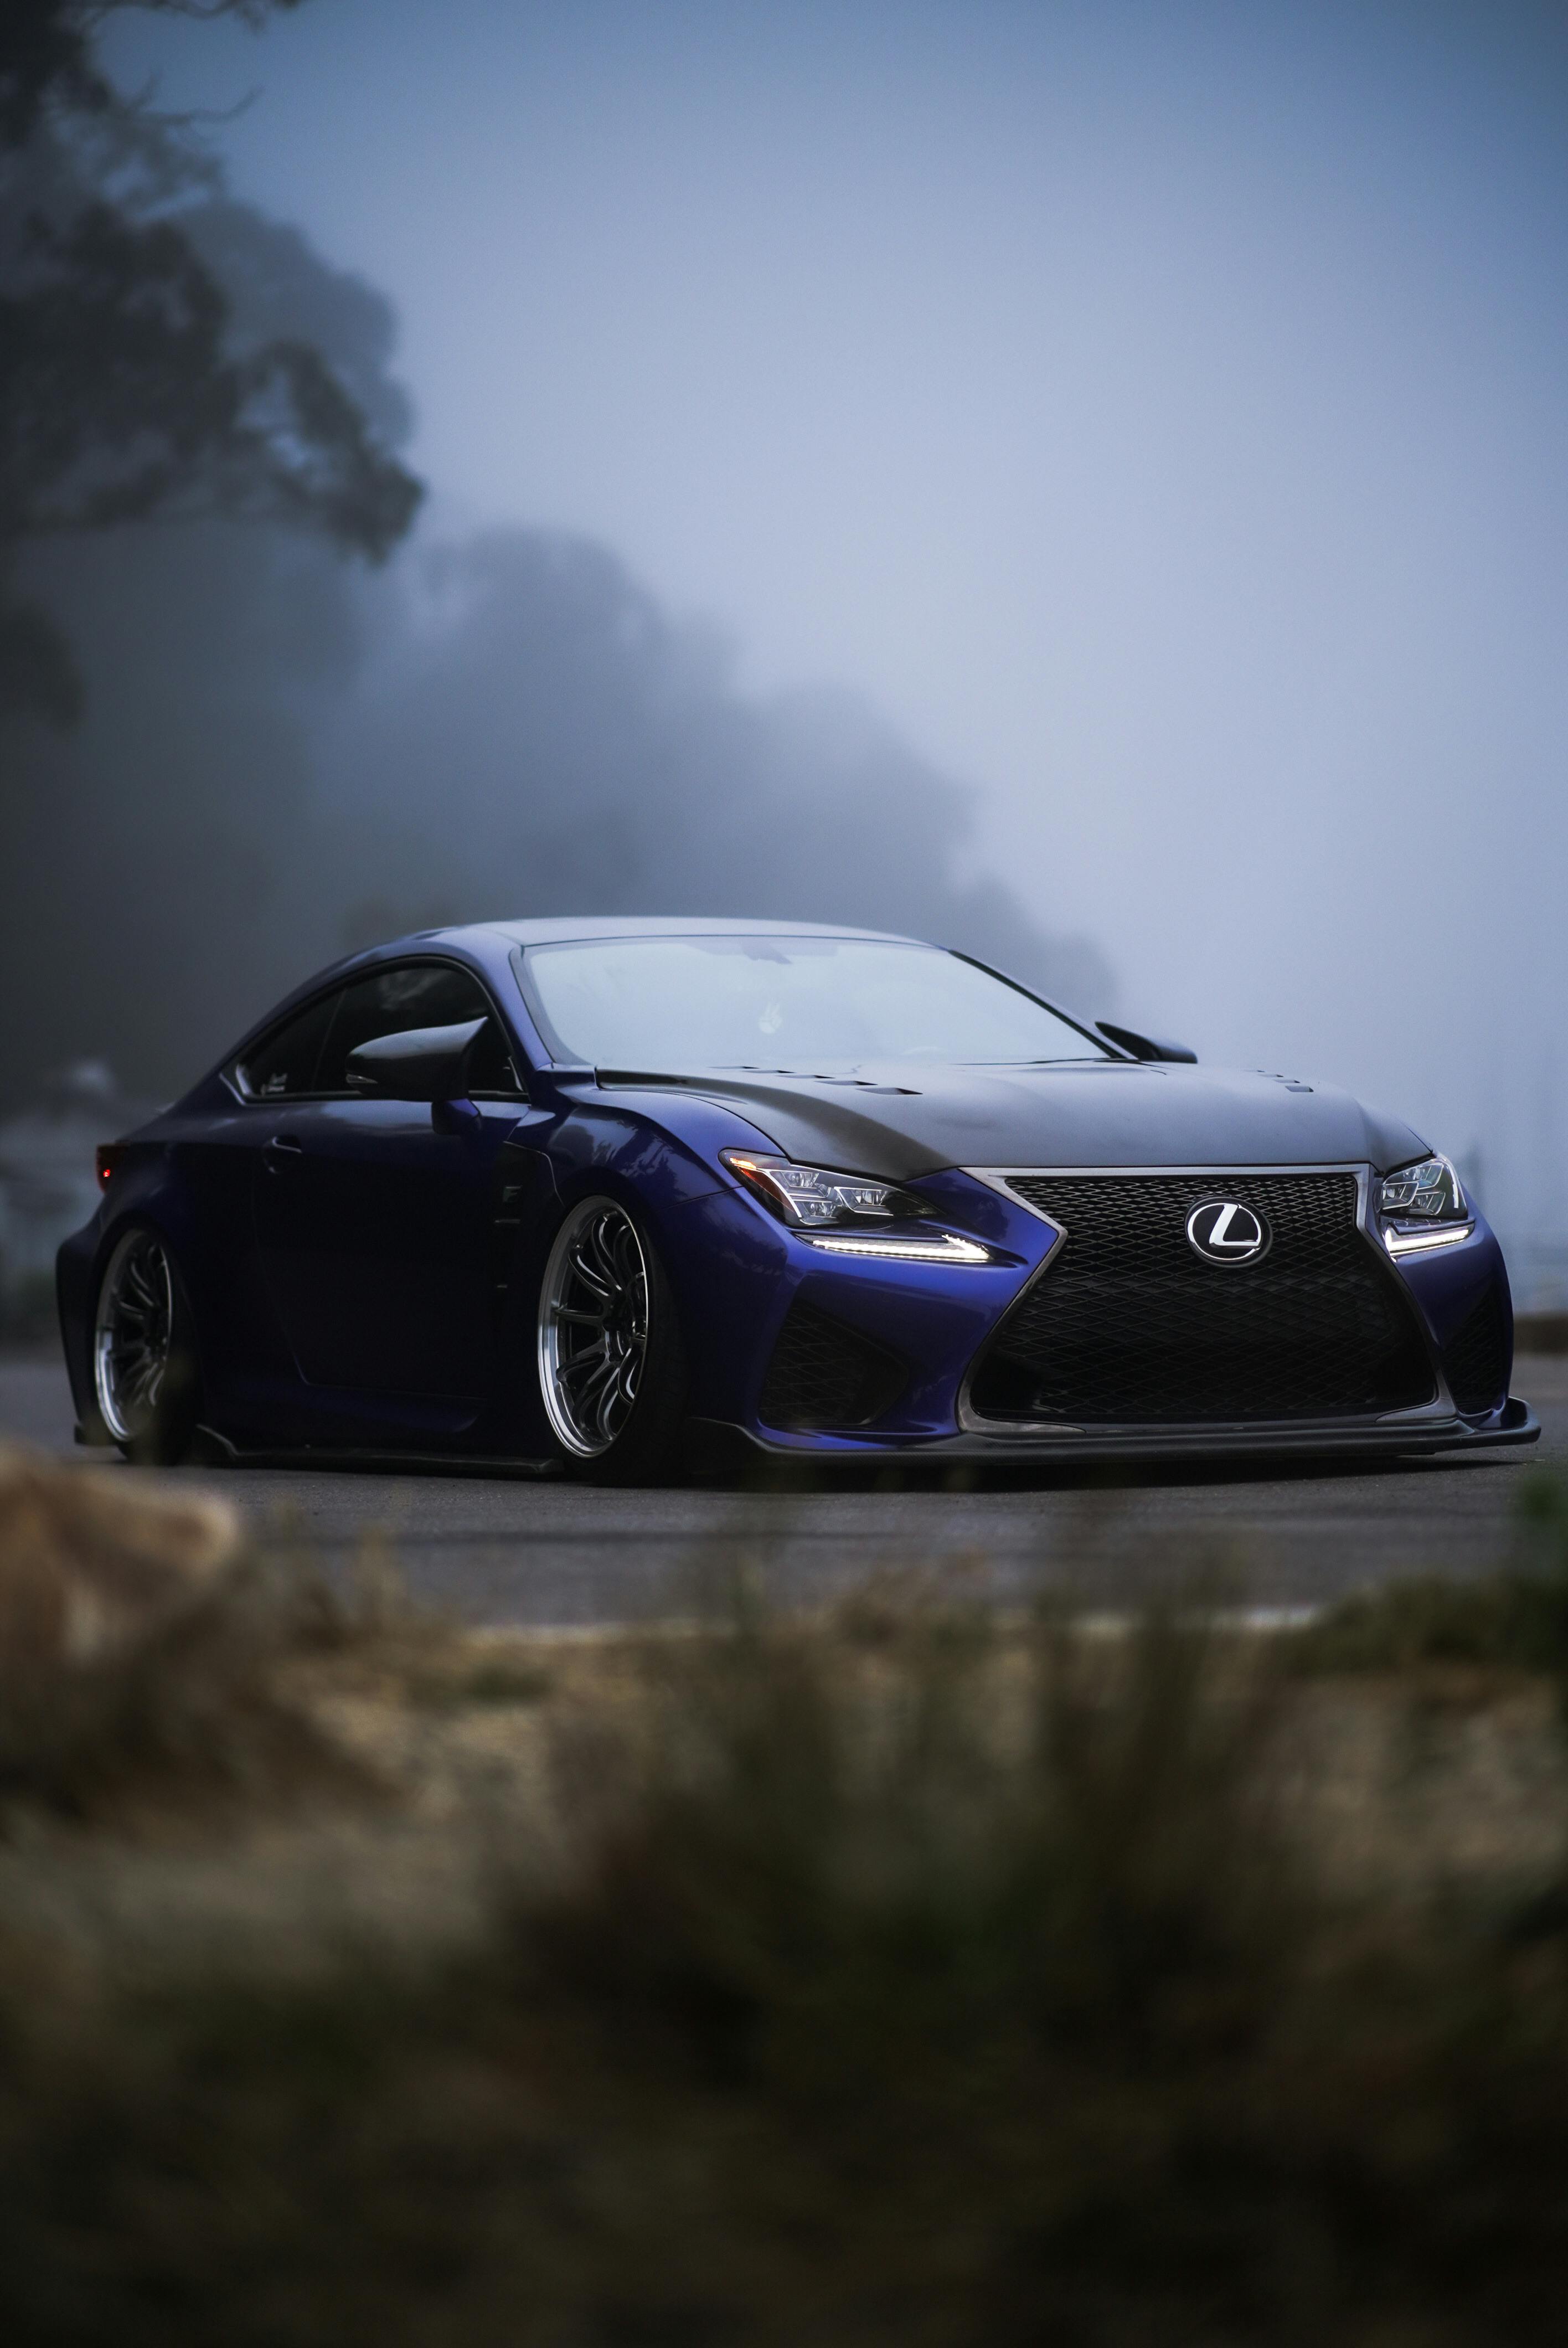
natural, car, vehicle, automotive lighting, automotive exterior, automotive tire, bumper, alloy wheel, automotive wheel system, fender, lexus, personal luxury car, car door, grille, sports car, performance car, grey, hood, rolling, luxury vehicle, coupe, headlamp, windshield, hubcap, hardtop, silver, supercar, Carbon fibers, mid size car, spoke, sedan, Automotive fog light, sports sedan, kit car, rear view mirror, Grand tourer, tire care, Automotive side marker light, hybrid vehicle, custom car